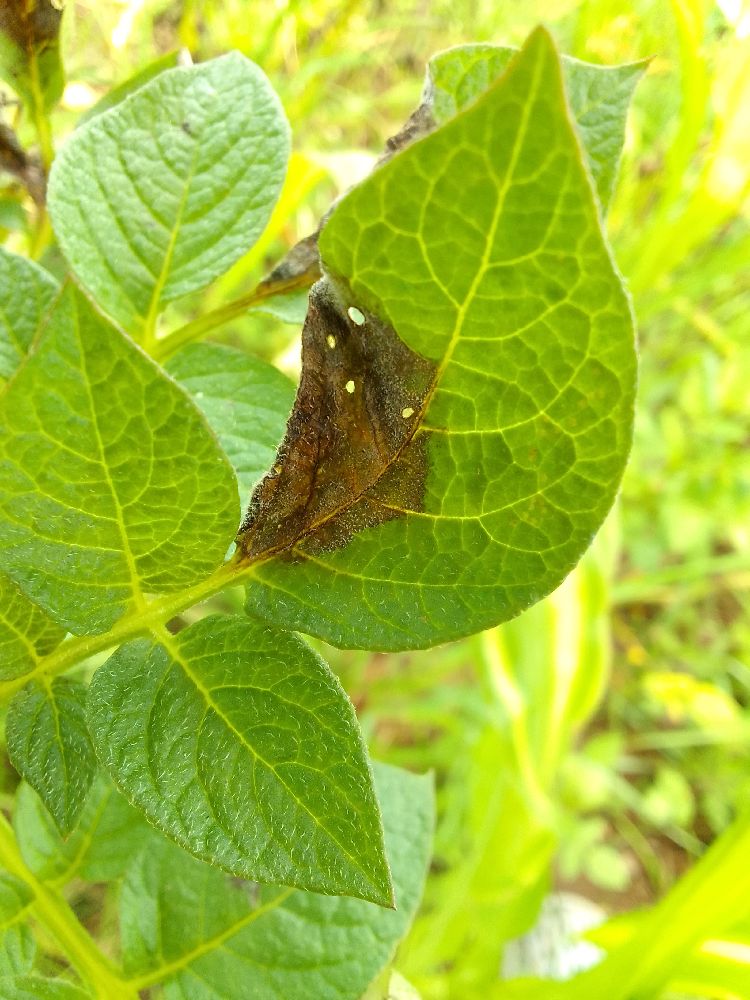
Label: Late blight